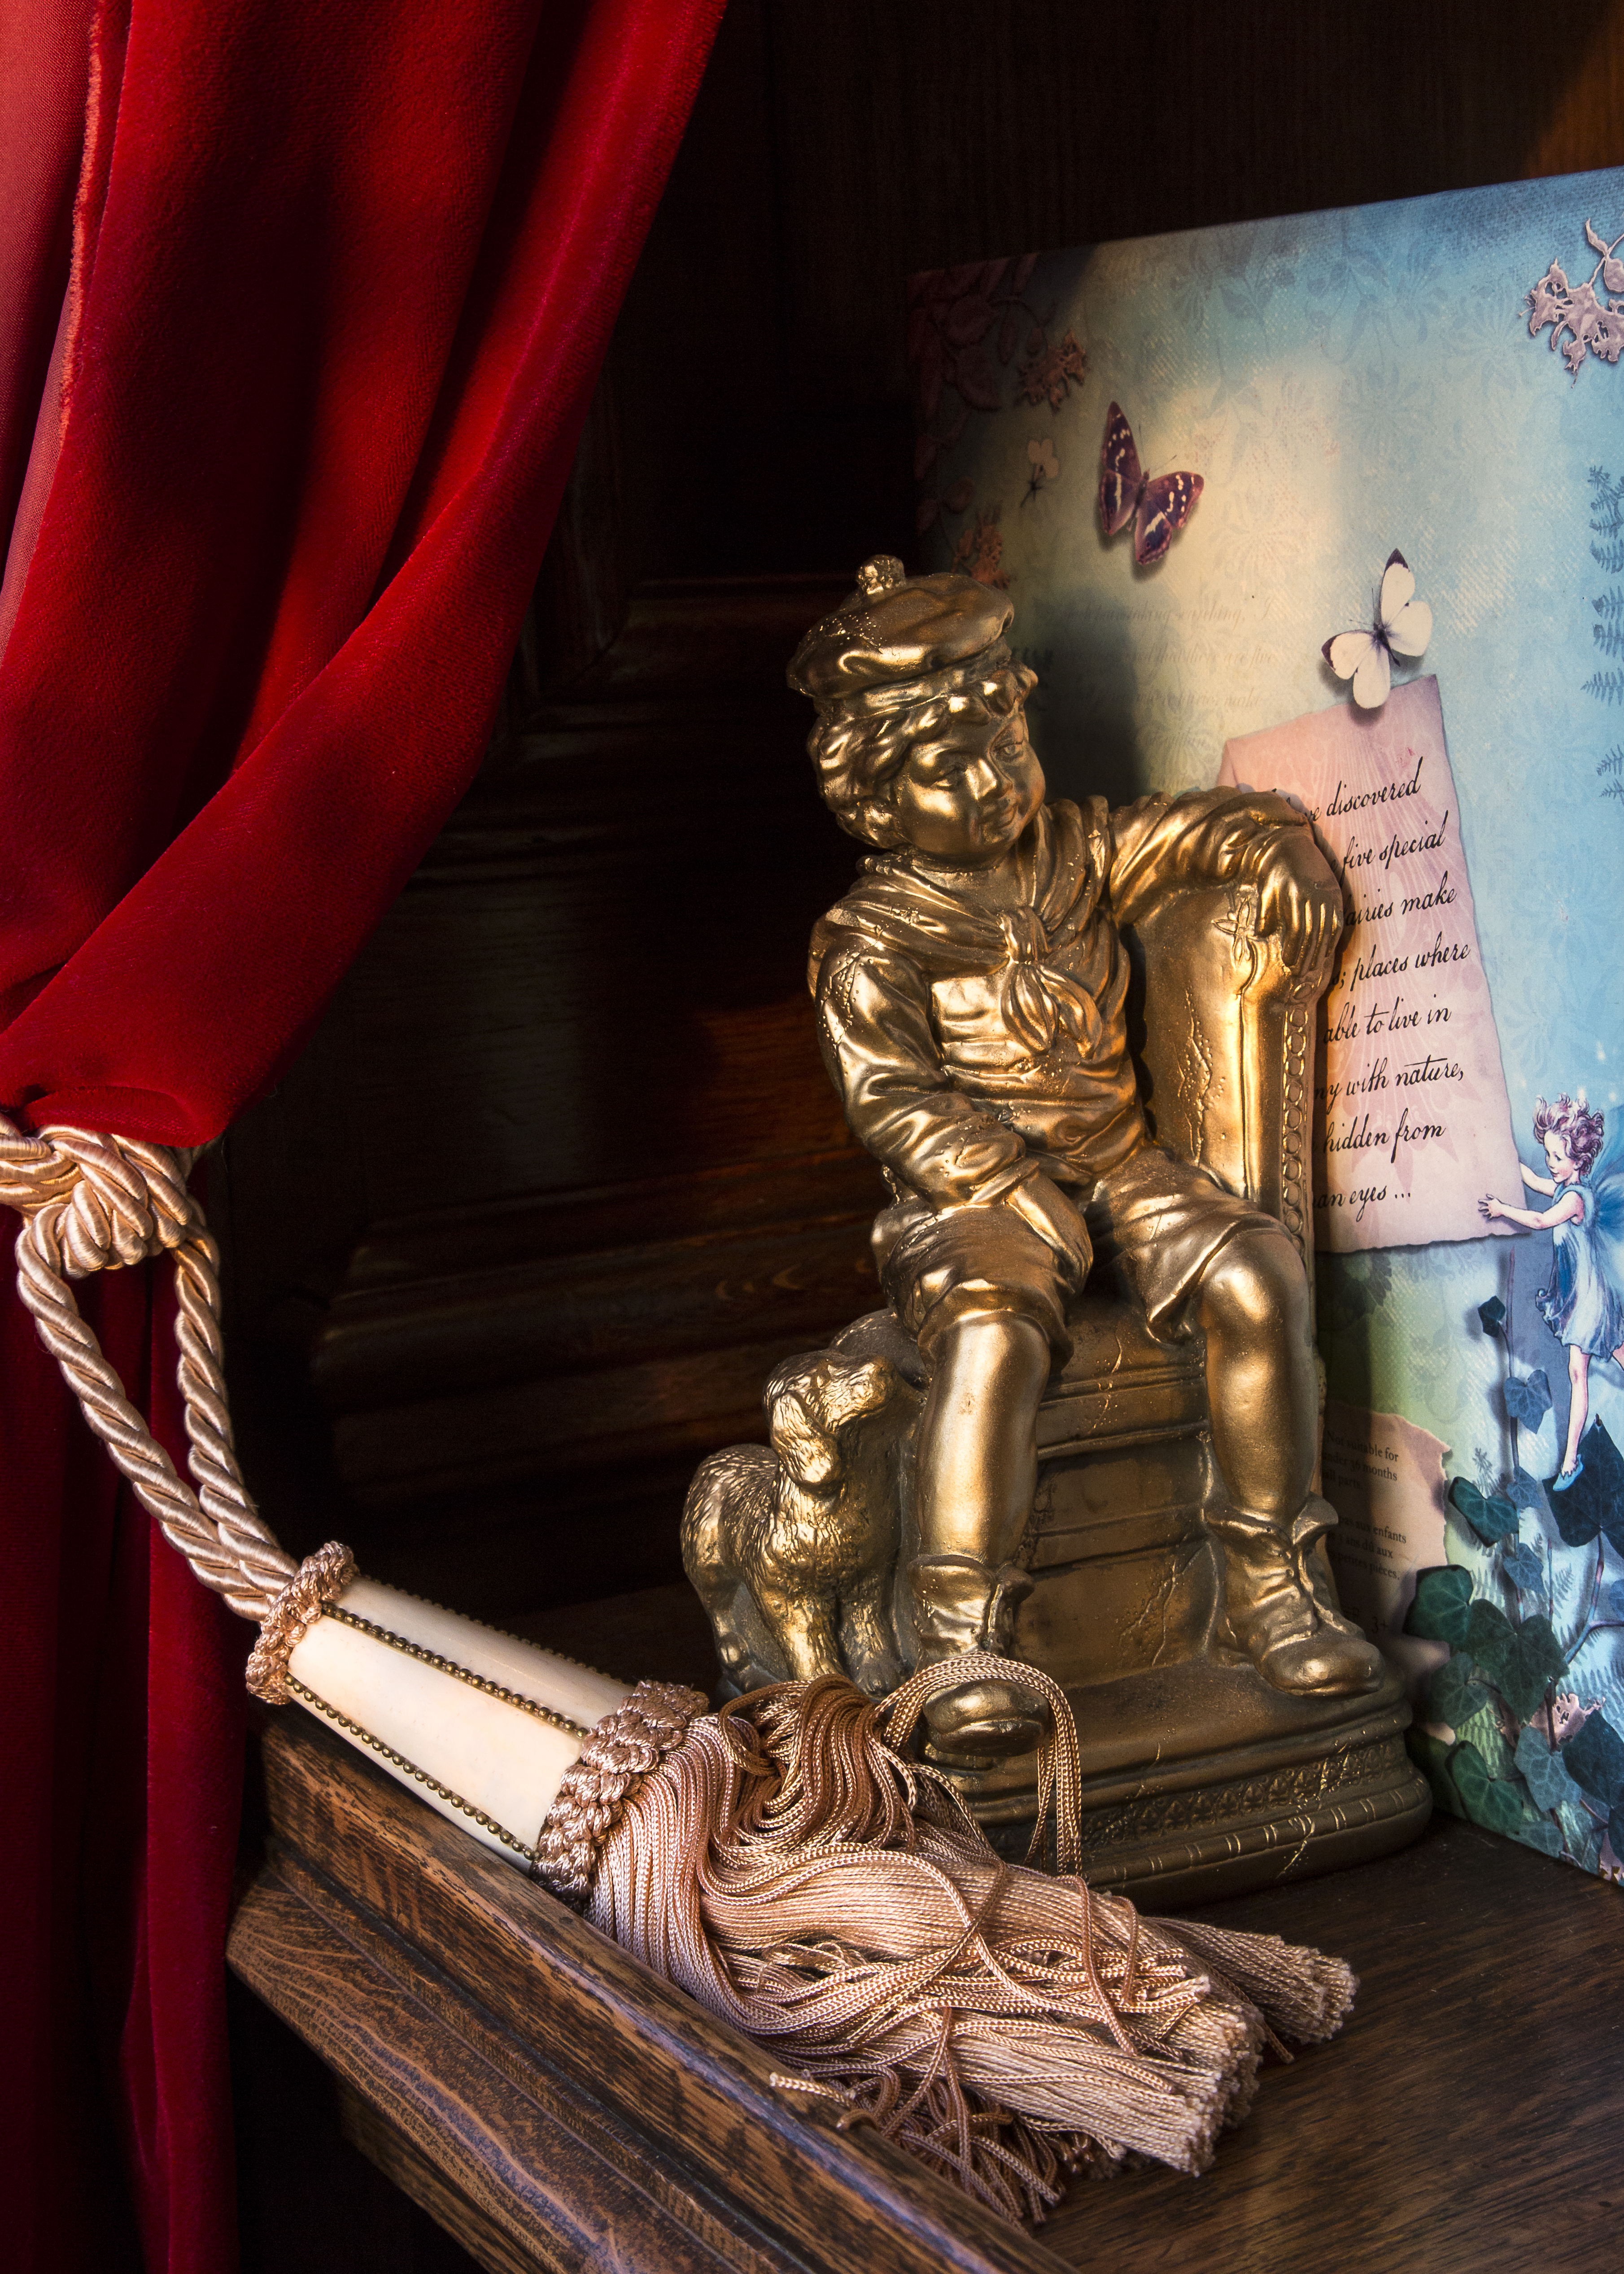
book, old, monument, statue, decoration, red, collection, color, curtain, painting, sculpture, art, knickknack, temple, corner, carving, tassel, mythology, ancient history